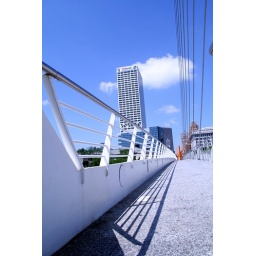
Some white over the blue